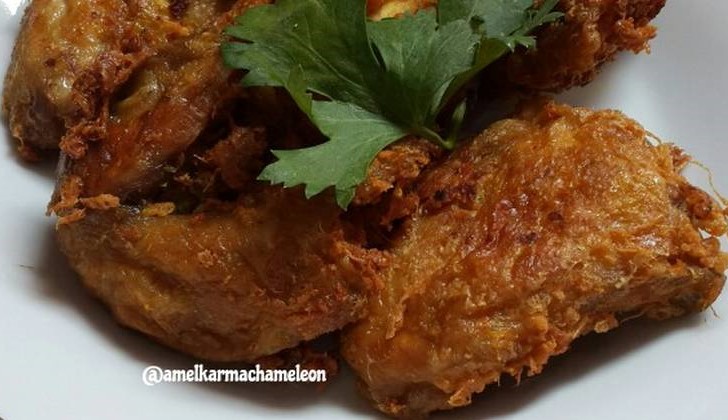
Label: ayam_goreng